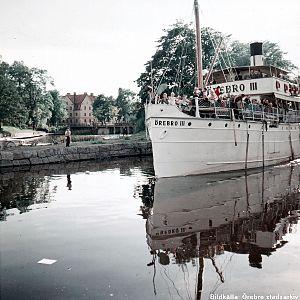
Örebro est une ville suédoise située sur le lac Hjälmaren. Avec 107 038 habitants, elle se place au sixième rang des villes les plus peuplées de Suède. Elle est le siège de la commune d'Örebro, et le chef-lieu du comté d'Örebro.